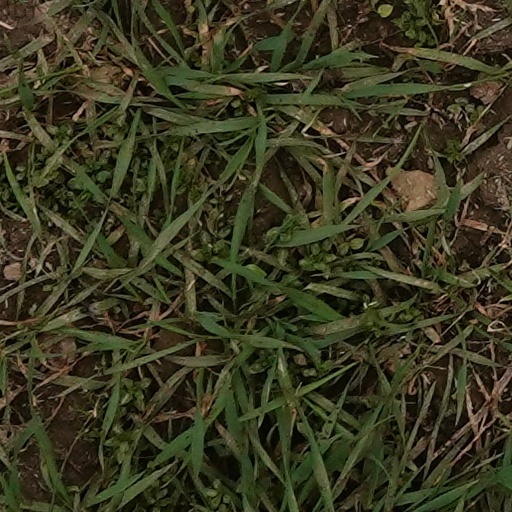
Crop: wheat